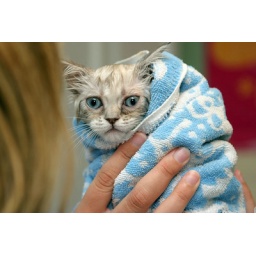
cat wrapped in a towel